Mongol campaigns in Siberia

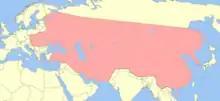
The Mongol Empire in 1276

In the 13th century, the Mongol Empire launched several military expeditions in the region of Siberia as part of its invasions and conquests. The first campaigns in North Asia involved the rise of Genghis Khan in the first decade of the 13th century and the early territorial expansion of his empire into South Central and southern Western Siberia. This early period of expansion gained the Mongol Empire access to trade and tribute all the way north to the Arctic Ocean in certain areas. Further expansion in North Asia and into historic Manchuria continued throughout the 13th century, including against northern possessions of Cumania and the Jin dynasty, and into as late as the early 14th century with the securing of the Sakhalin island.